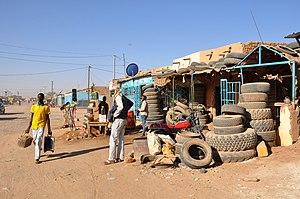
Un atelier de réparation de pneus dans une des rues principales d'Arlit, une grande ville minière du nord du Niger